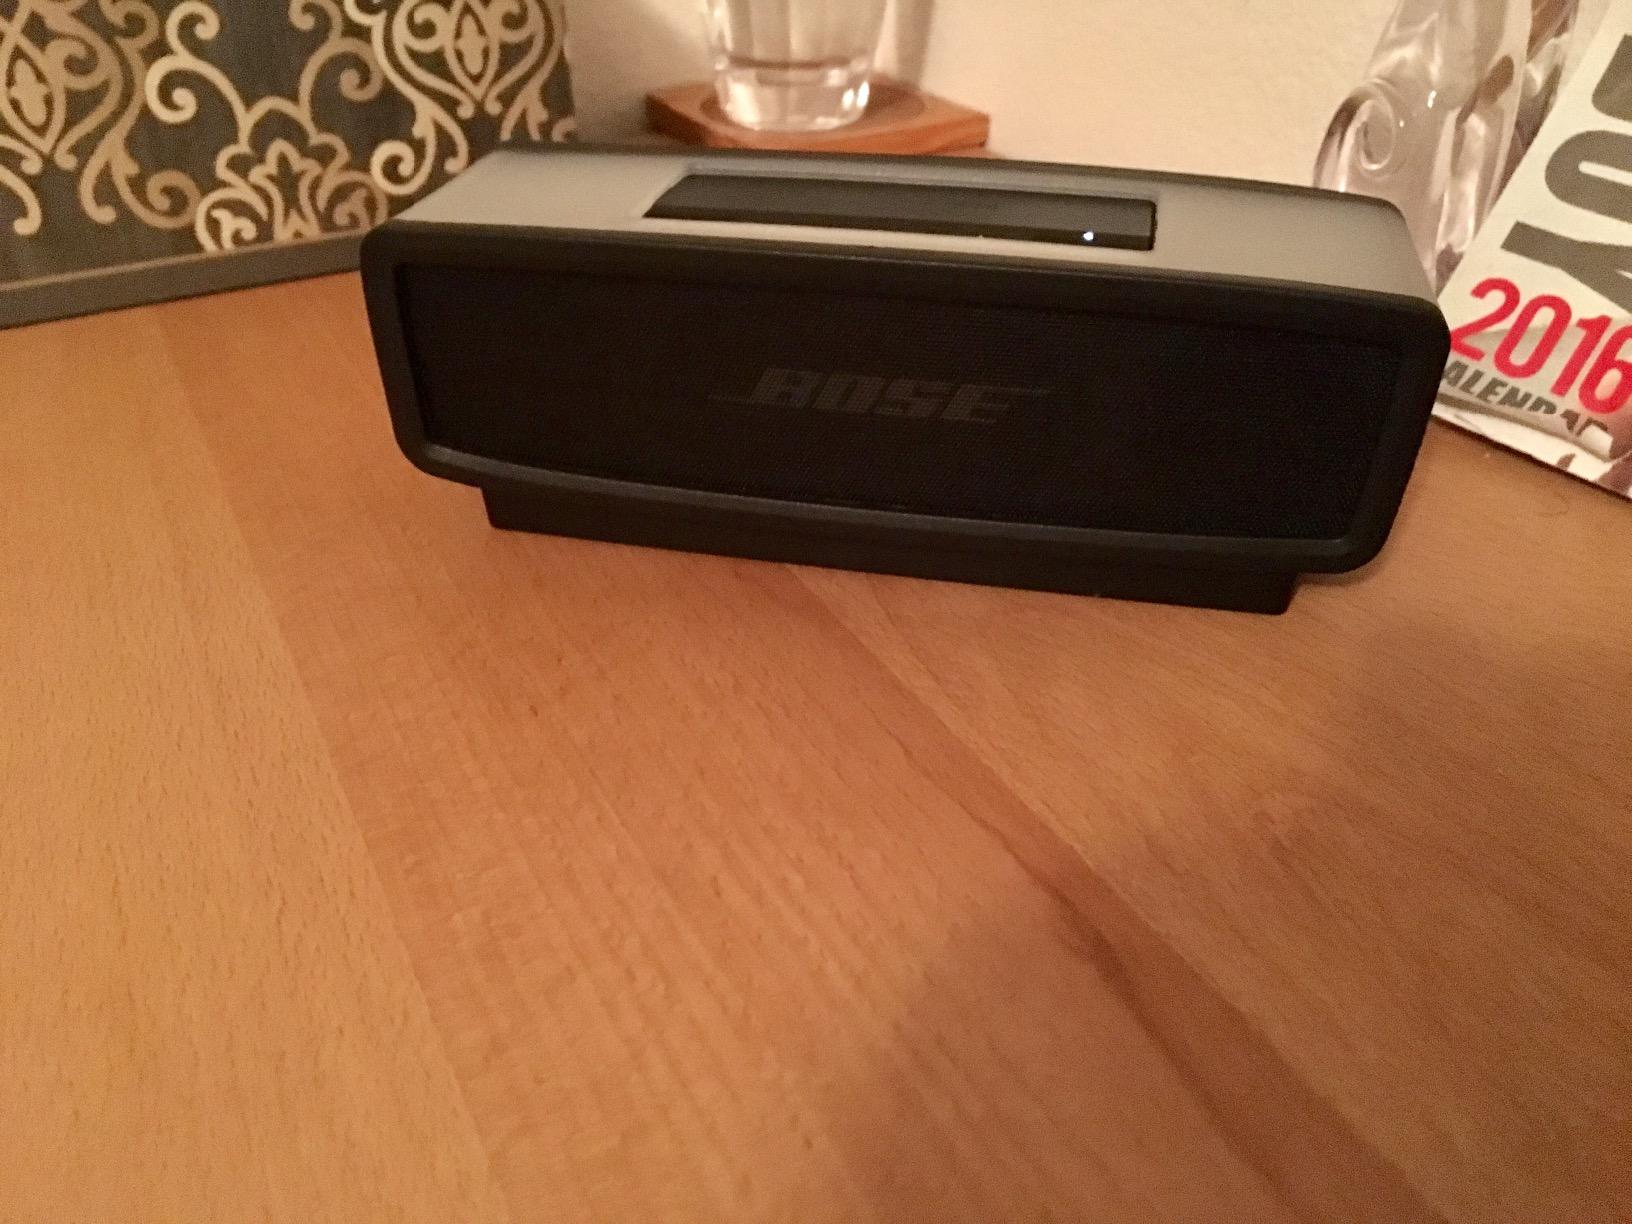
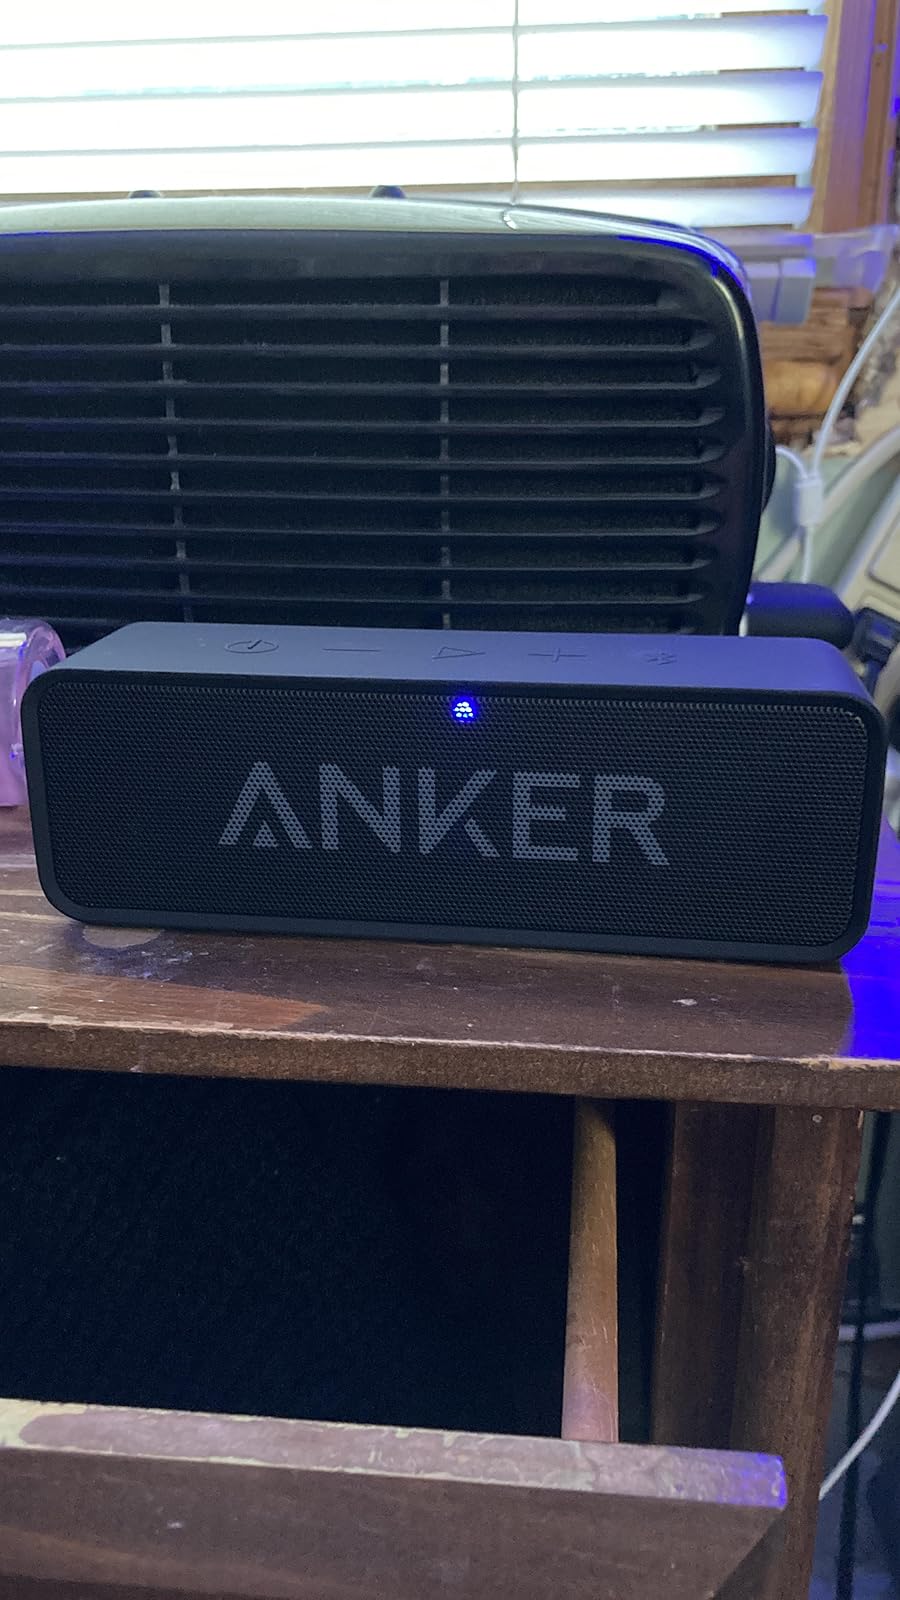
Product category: speaker
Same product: no